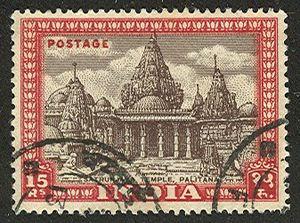
Le Department of Posts, dont le nom commercial est India Post, est un système postal gouvernemental en Inde, généralement simplement appelé « la poste ». La distribution postale proprement dite n'est qu'une partie du DoP, lequel est lui-même un sous-ministère du Ministère des Communications du gouvernement de l'Inde.